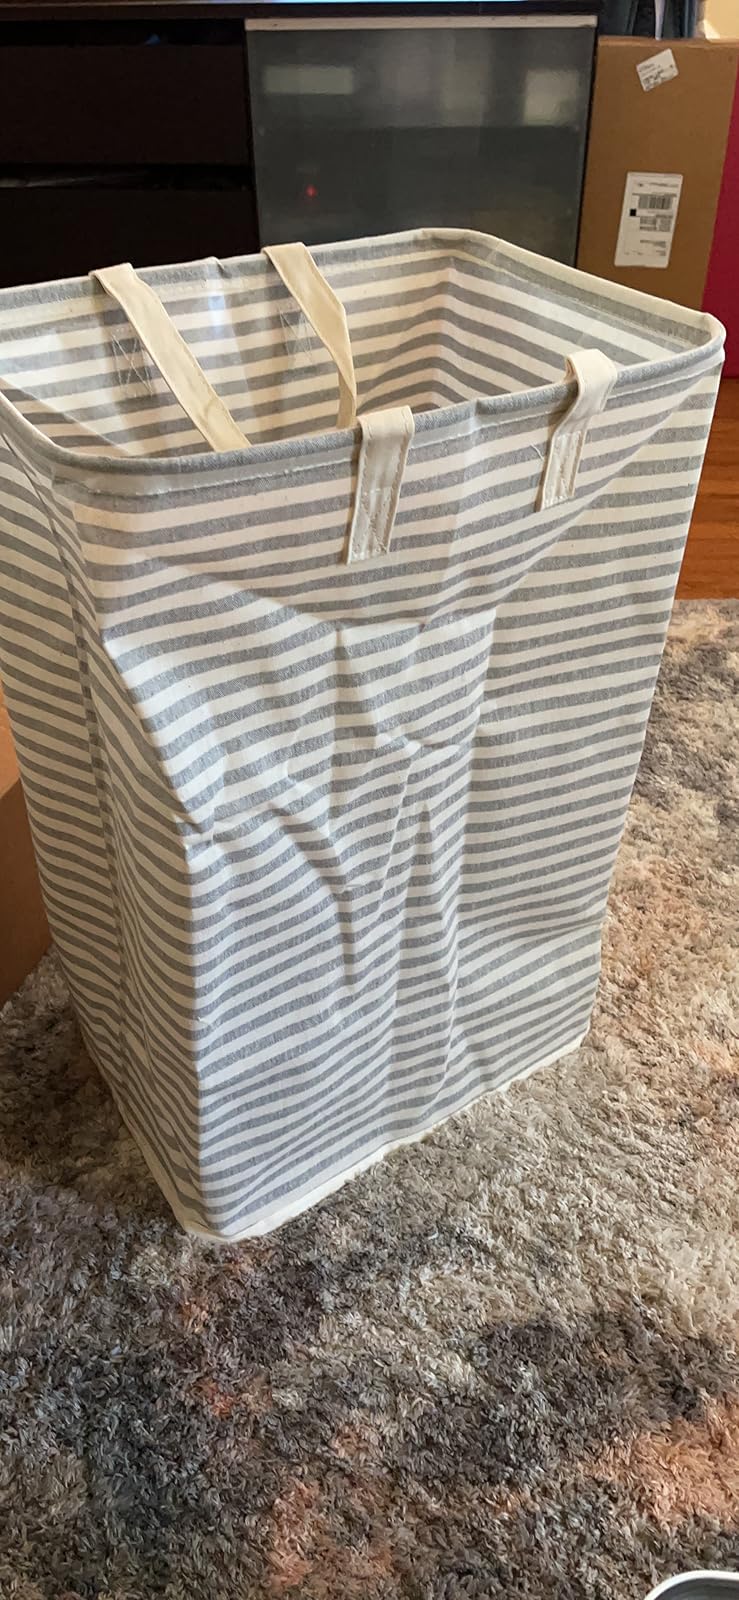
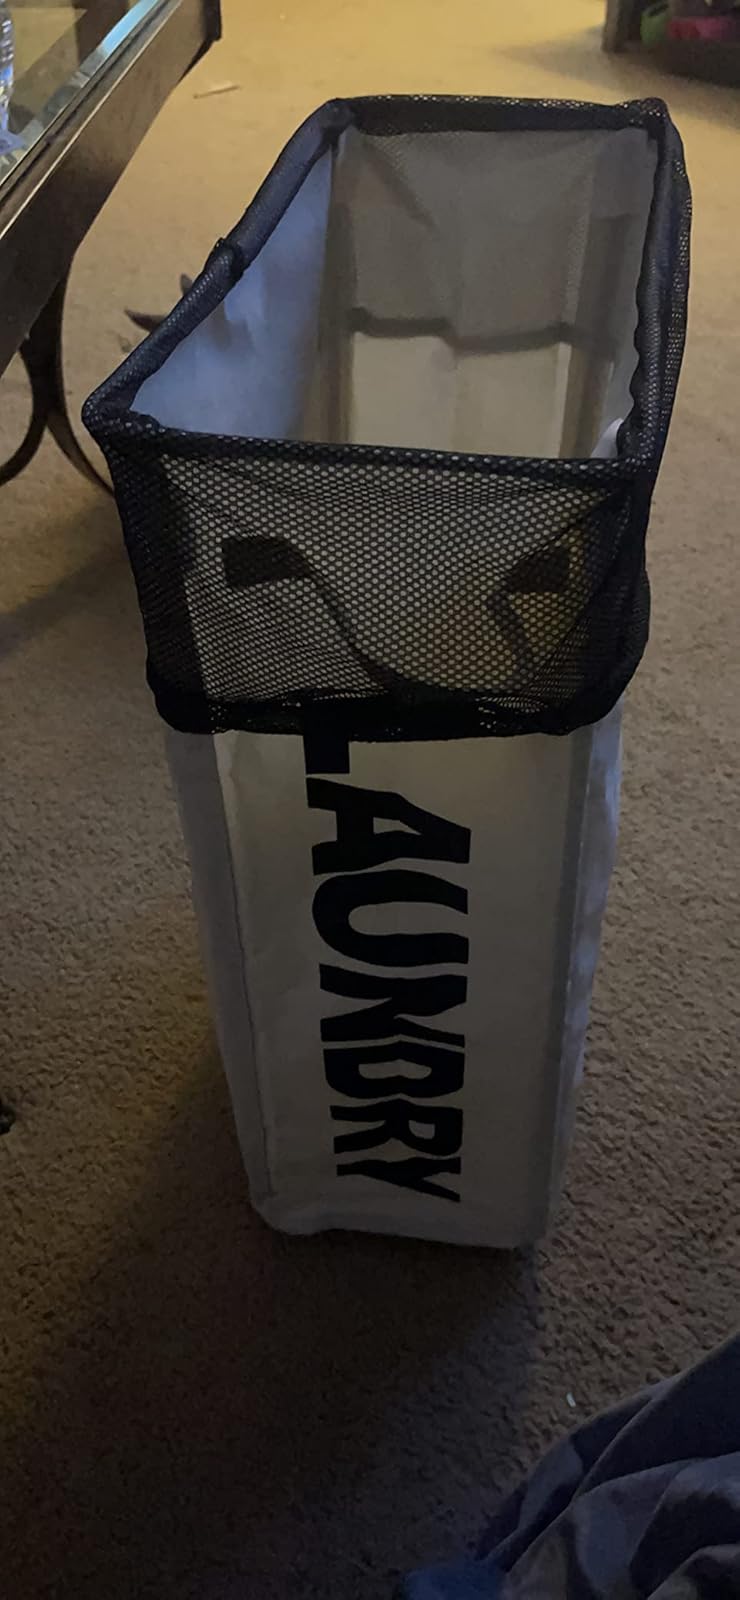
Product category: items_hamper
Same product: no